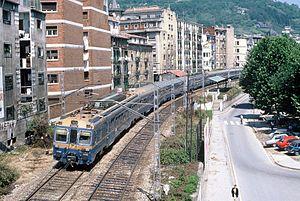
La série 440 est une série d'automotrices électriques de la Renfe.